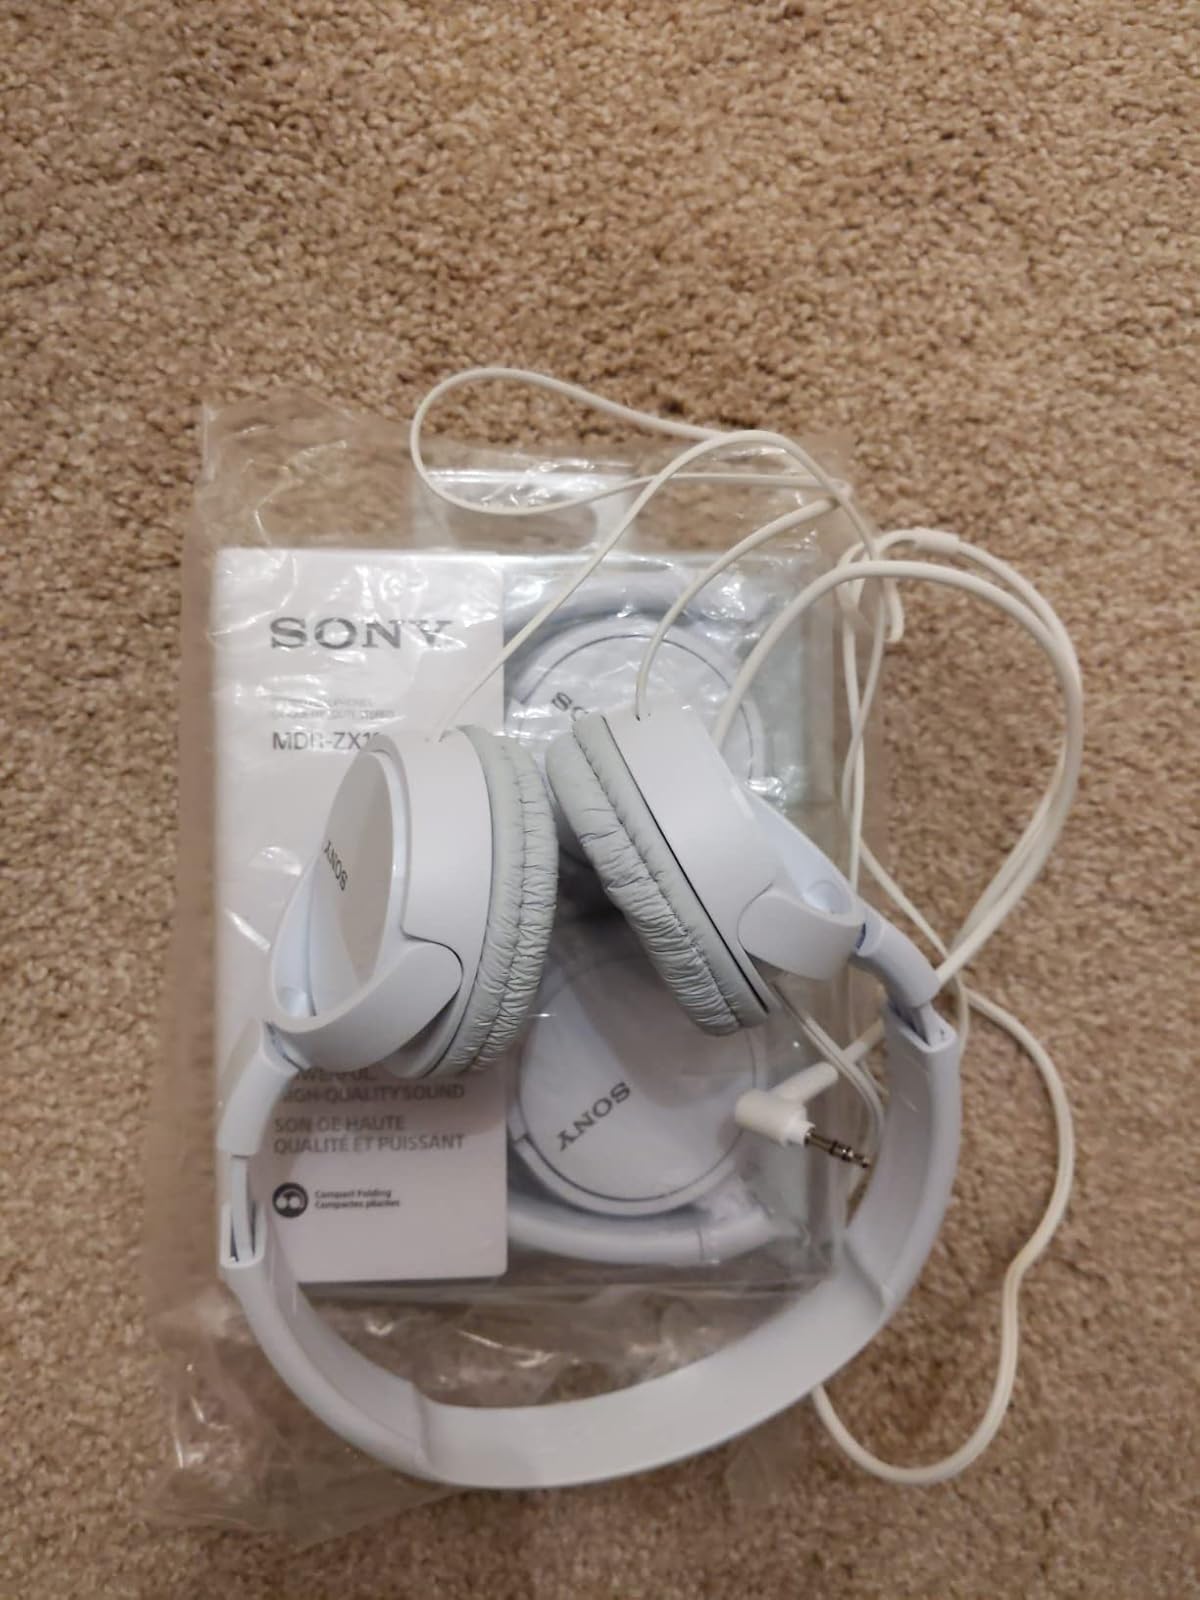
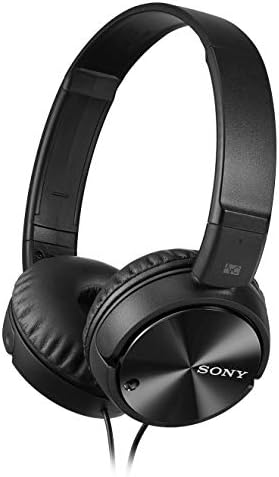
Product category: headphones
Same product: no